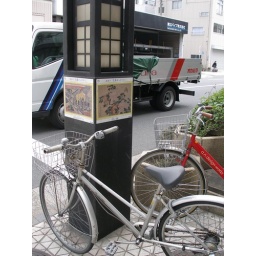
'Poppies' by Hokusai Katsushika's on Asakusa street lamp